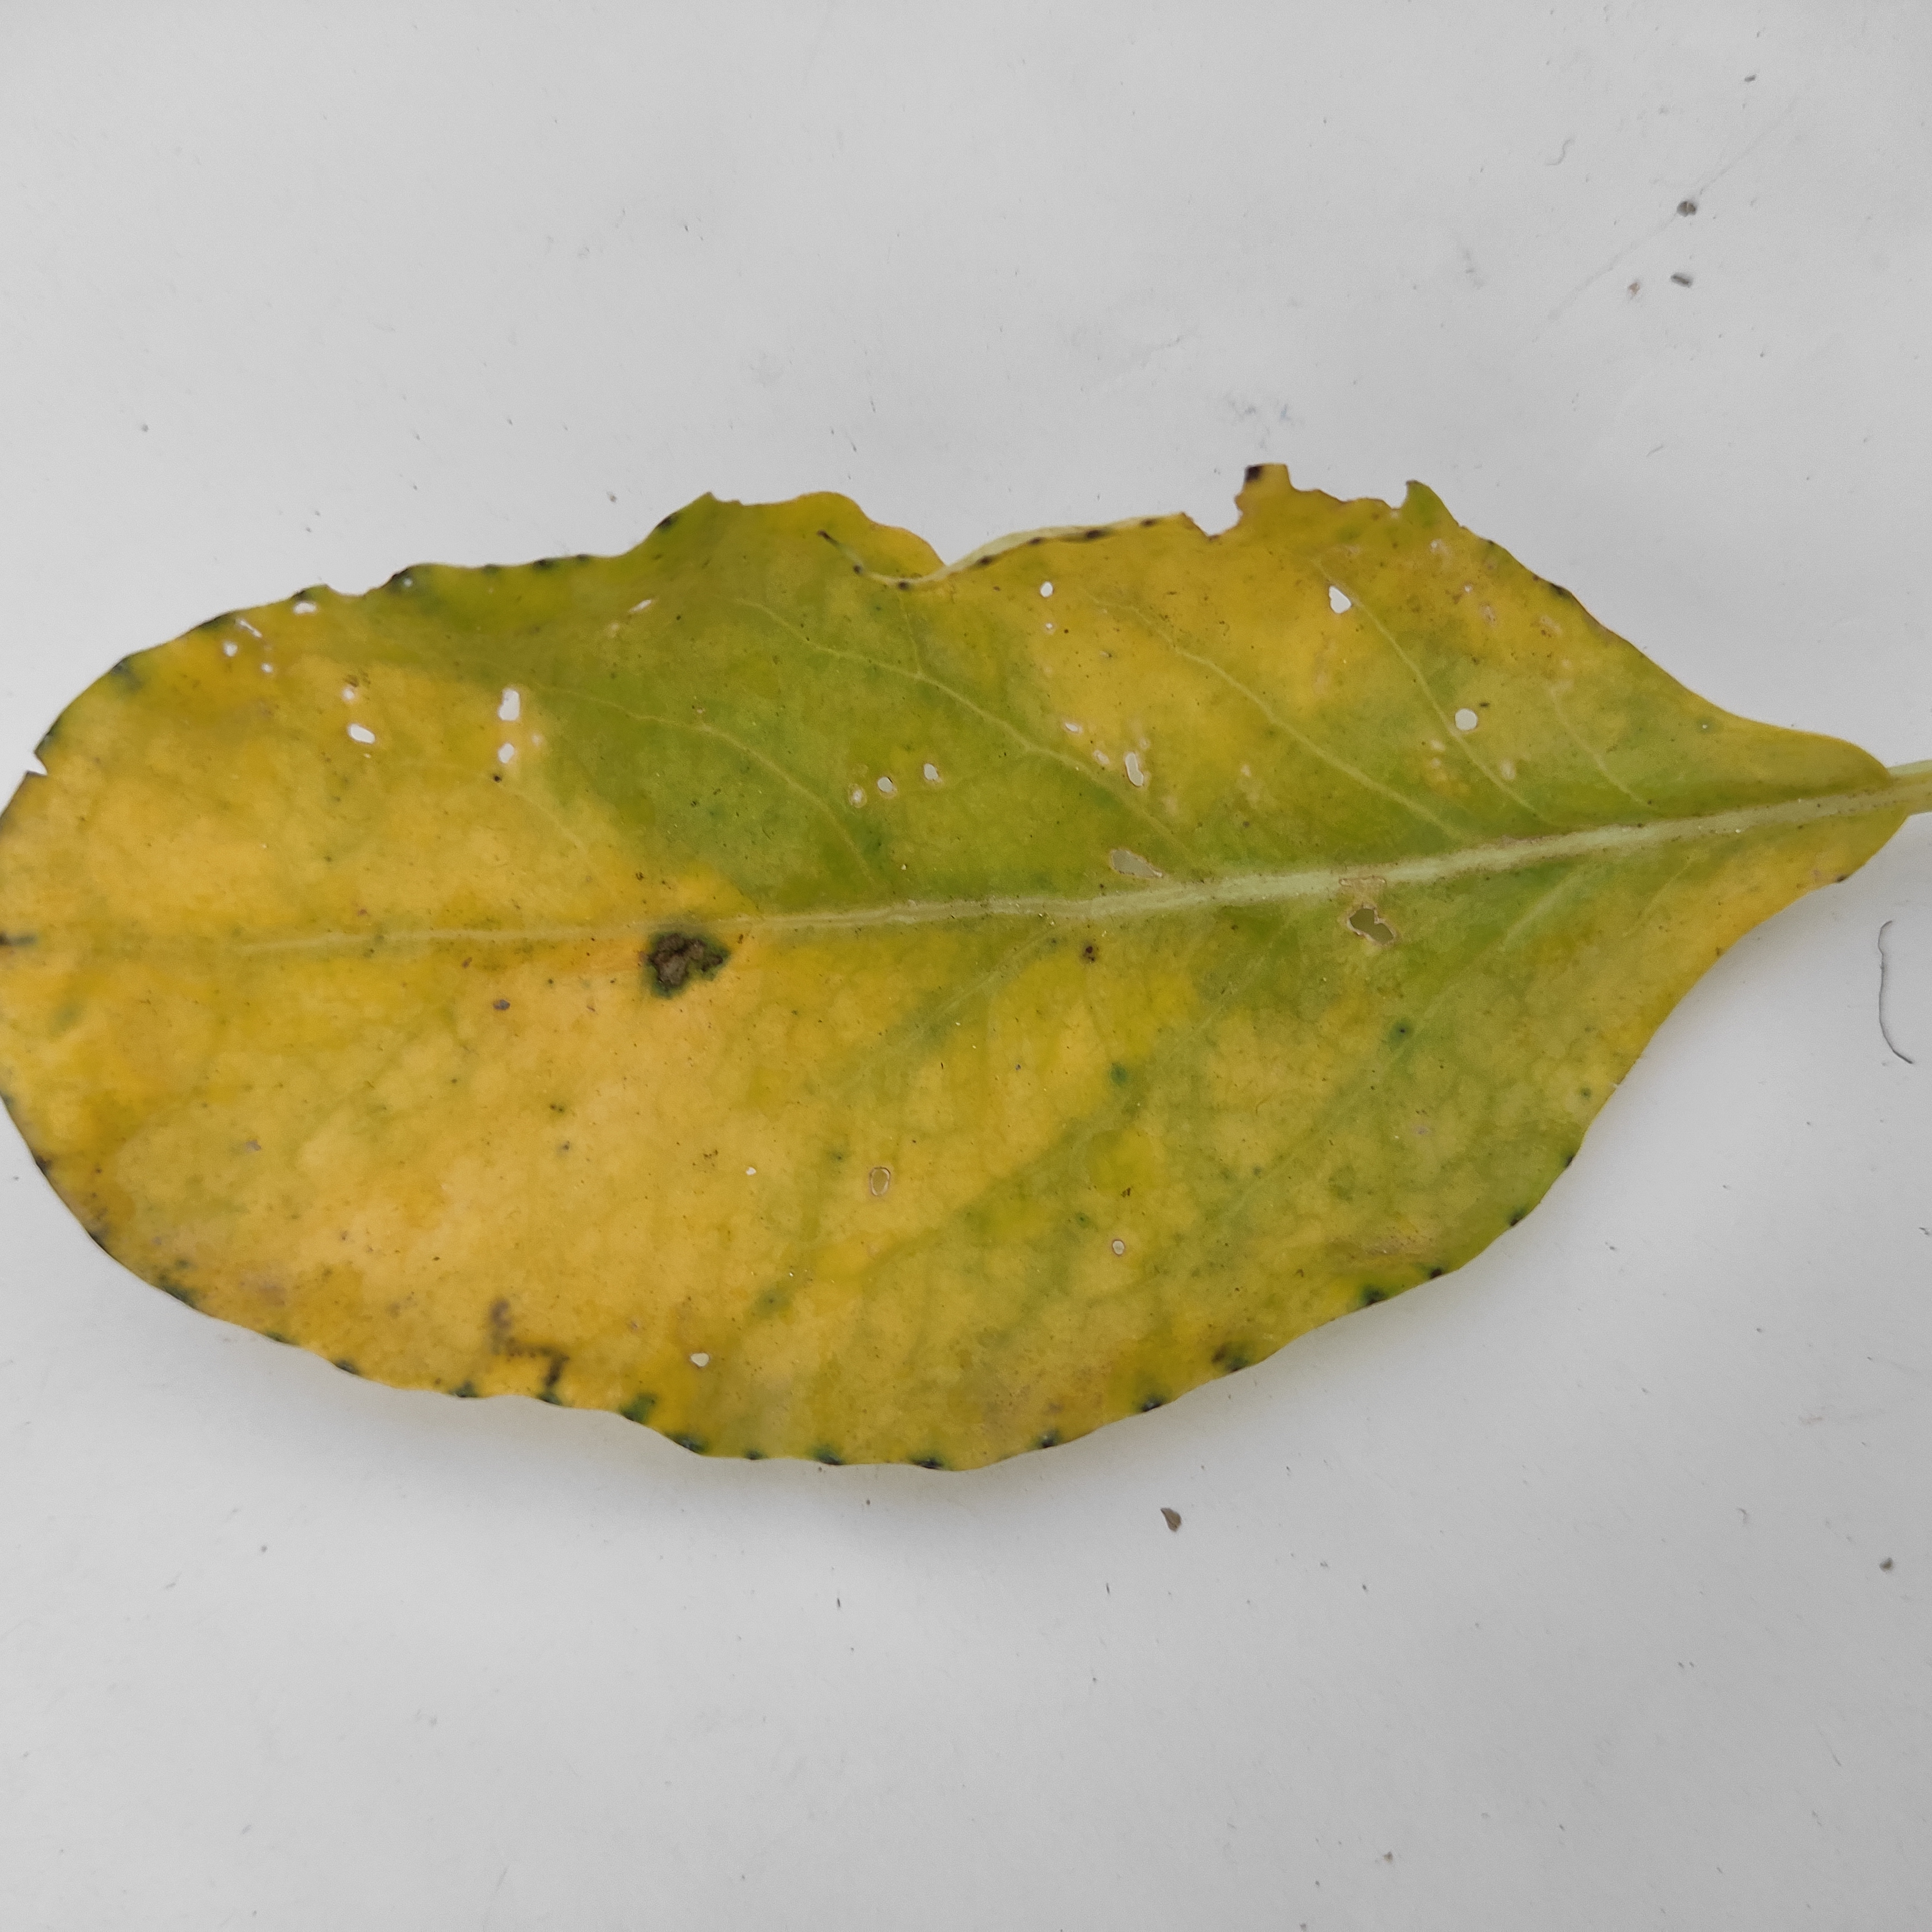
Label: Black Rot